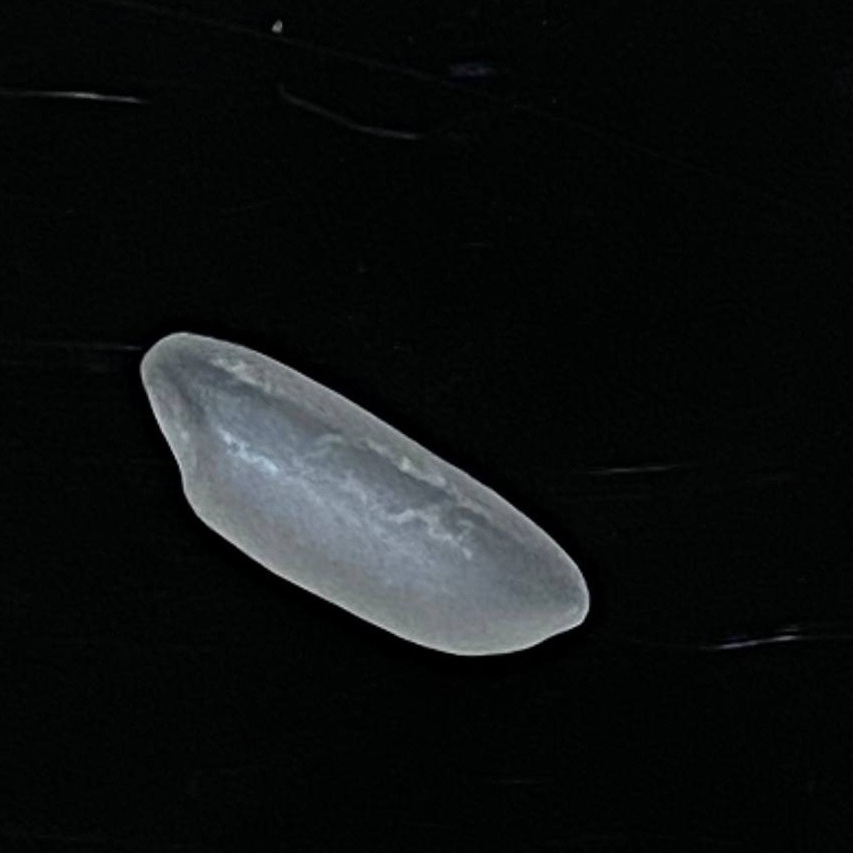
Rice variety: Subol_Lota